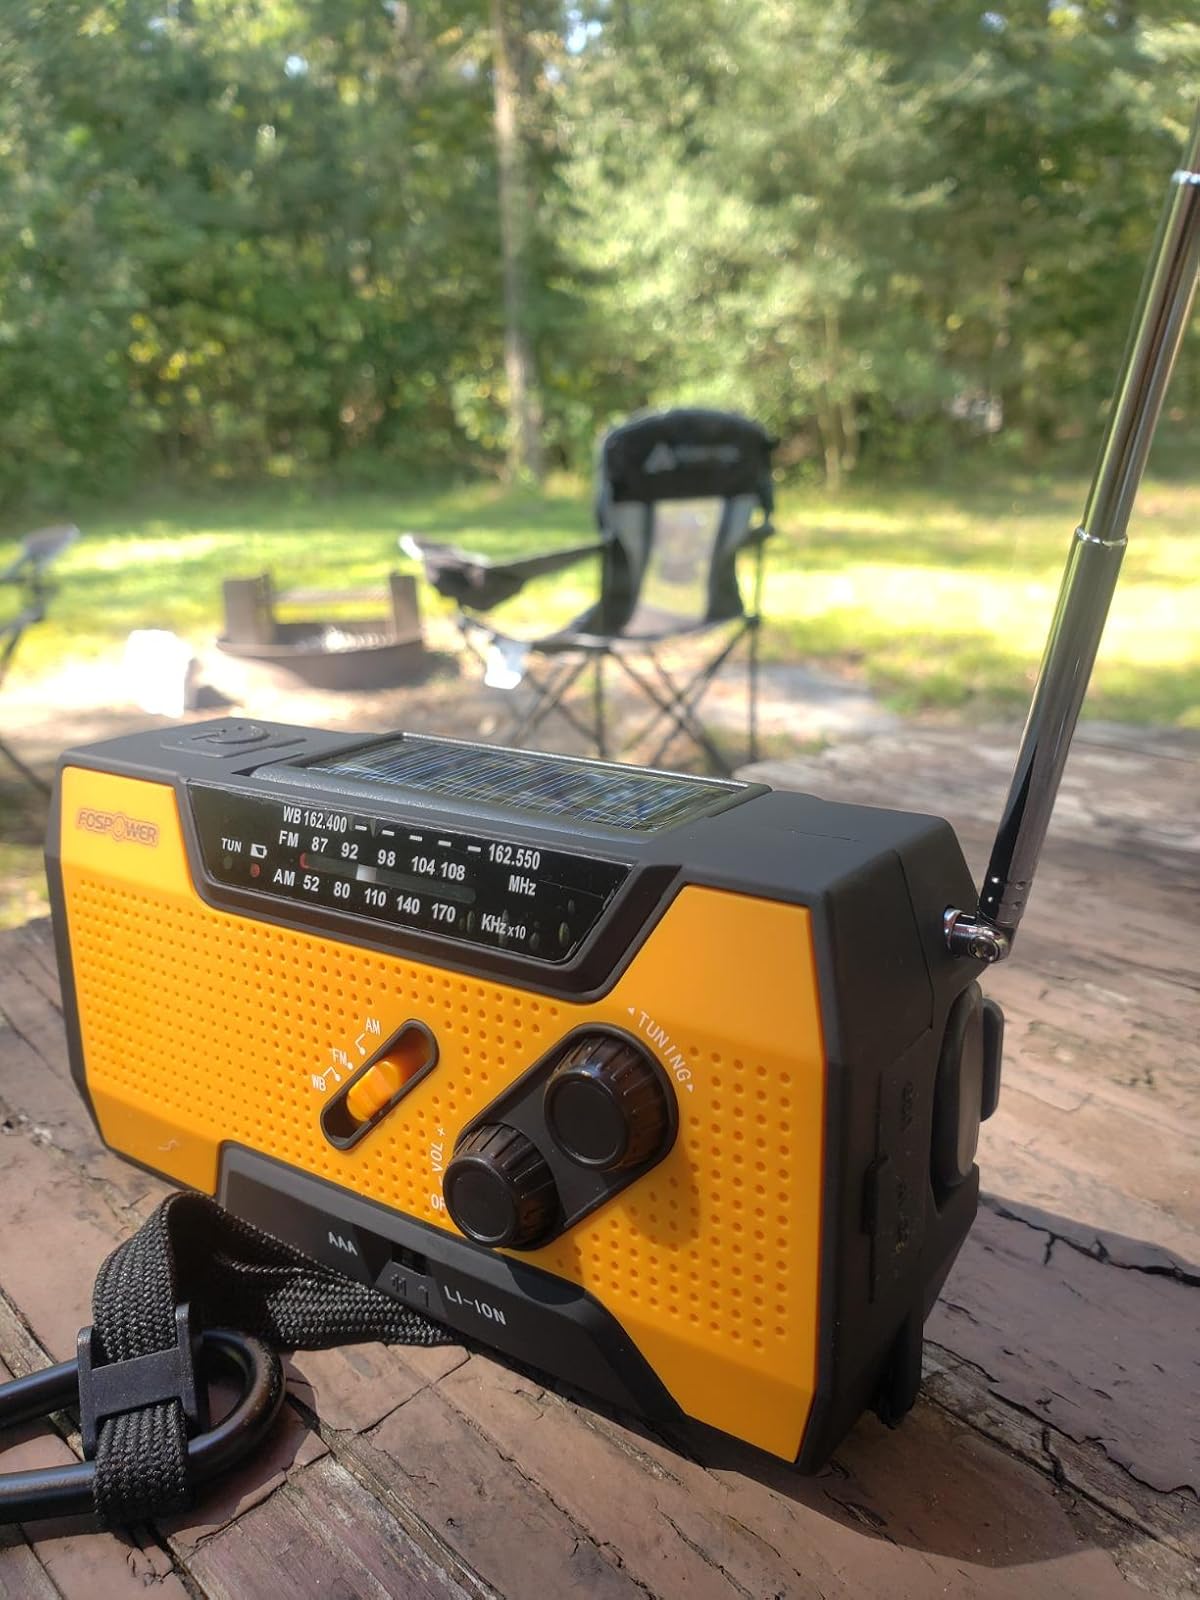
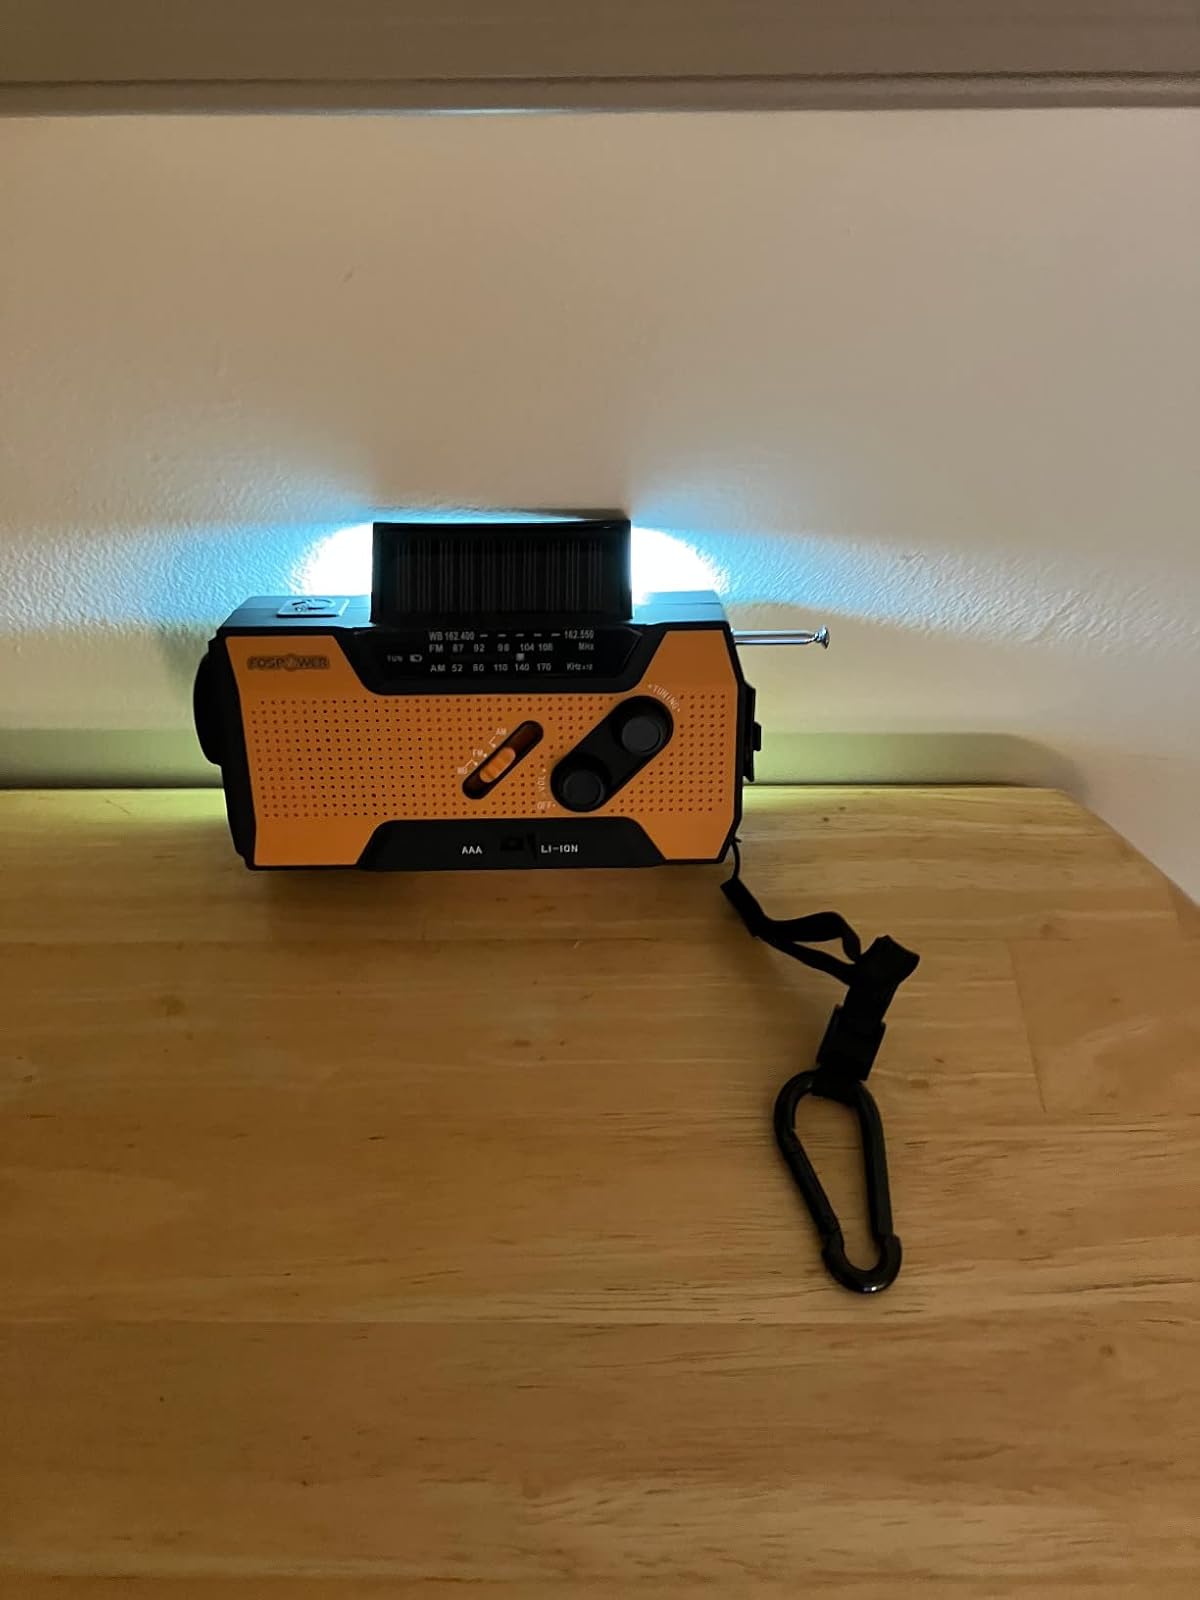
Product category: radio
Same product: yes